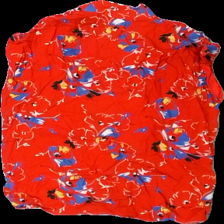
View: back
Type: Blouse
Category: Ladies
Brand: Not in the list
Colors: Red, Blue, Yellow, Black, White
Material: 100% viskos
Pattern: Floral print
Cut: V-collar
Season: All
Holes: Minor
Damage: hål och lösa trådar
Damage location: bottom center
Price range: <50
Recommended usage: Export
Description: ärmlös blus med blommigt mönster
Comment: märke och storlek saknas